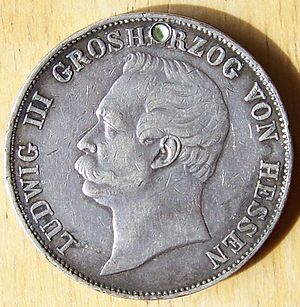
Ludvig 3. af Hessen og ved Rhinen / Biografi
Daler fra 1859 med portræt af Ludvig 3. som storhertug af Hessen.
Storhertug Ludvig 3. af Hessen og ved Rhinen var storhertug af Hessen og ved Rhinen fra 1848 til sin død i 1877.